Ukrainian interbrigade company Taras Shevchenko

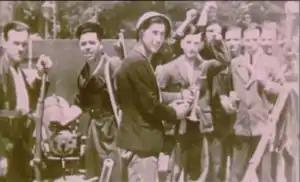
Ukrainian interbrigadiers.

In December 1937 - February 1938, the company fought for Sierra Quemado in a terrible blizzard: at an altitude of 2000 meters, they resisted the attacks during the Battles of Teruel. They managed to capture a large number of falangists' weapons: rifles, cannons, several armed trucks. The brothers Polycarp and Simon Krayevsky themselves smashed the machine gunners, destroying two squads and capturing their positions. In those battles, the company commander Tomashevich, political instructor Demyanchuk, sergeant Seradzky and Polikarp Kraevsky were killed.